Newtown, New South Wales

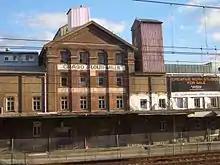
Crago Flour Mill

Most complexes were built with Radburn principles, with prefabricated walk-up flats and apartment blocks accessed by communal pathways and courtyards separated from roads, creating densely populated concentrations of disadvantage. The Radburn design has been widely criticised in outer-suburbs estates, allegedly contributing to some fire hazards and social problems with isolated areas giving local criminals a place to commit crime and evade motorised patrols.